Kenmore Air Harbor Seaplane Base

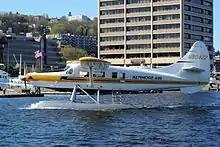
Kenmore Air DHC-3 Otter on Lake Union

Kenmore Air Harbor Seaplane Base, or Seattle Lake Union Seaplane Base, is a seaplane base and international airport on Lake Union, Washington, U.S., north of Downtown Seattle.